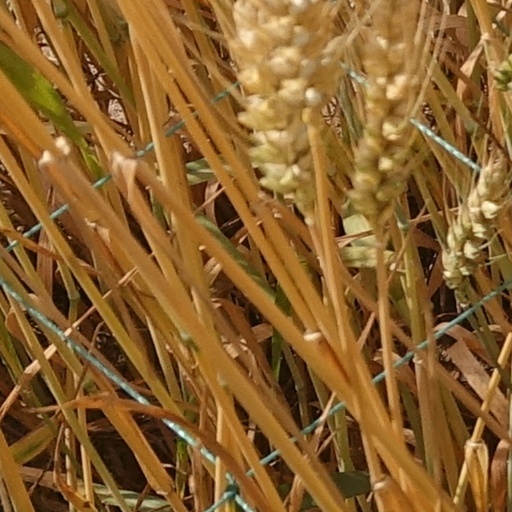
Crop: wheat